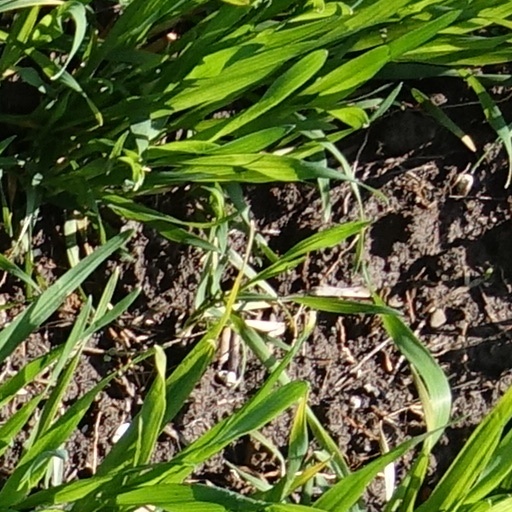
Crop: wheat